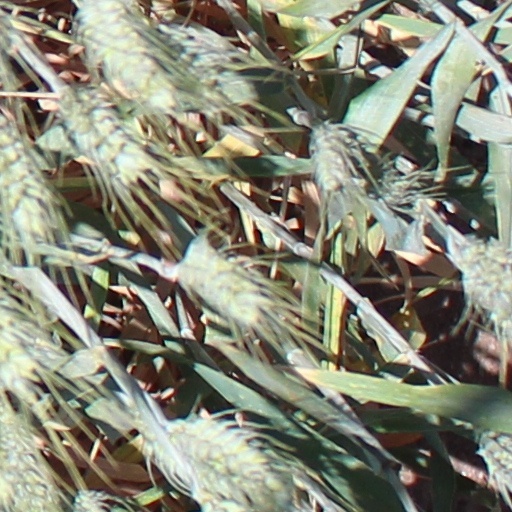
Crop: wheat